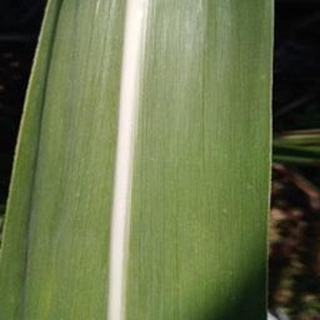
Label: healthy_sugarcane